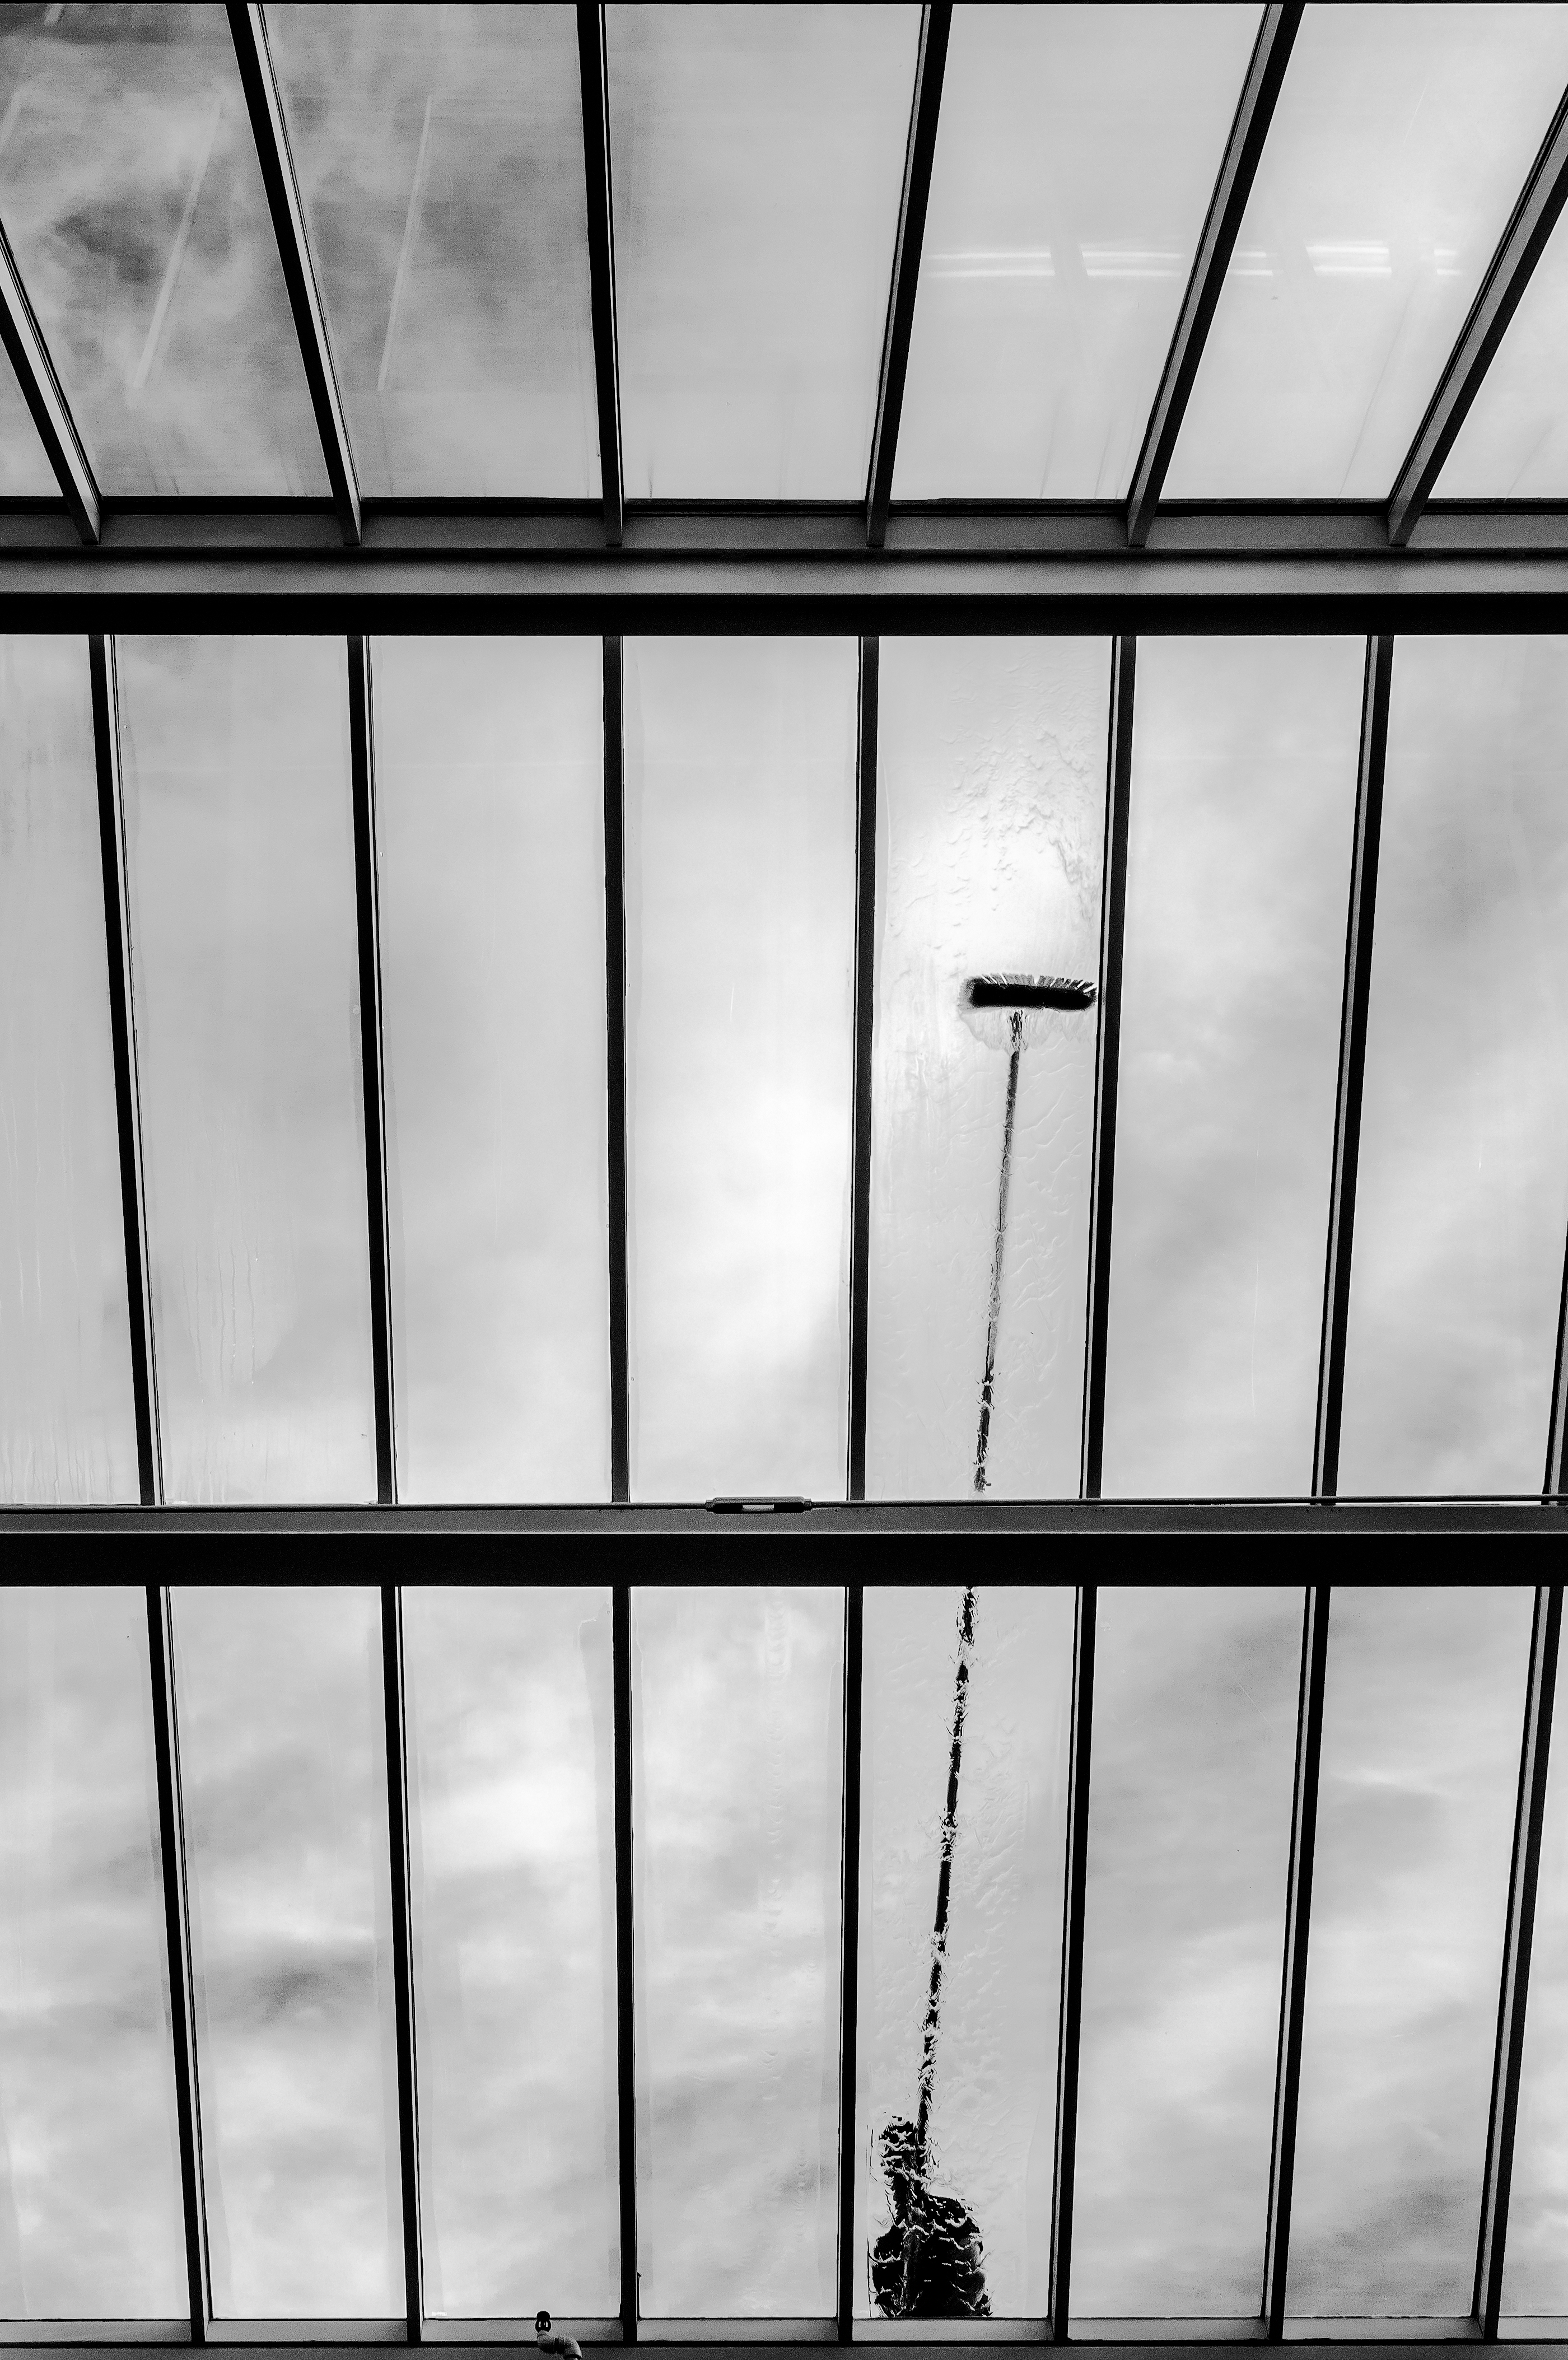
light, black and white, architecture, white, street, photography, window, glass, wall, photo, line, reflection, atrium, wash, black, monochrome, washington, design, symmetry, photograph, sony, shape, nex, washer, daylighting, monochrome photography